John Alite

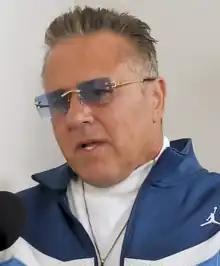
Alite in 2023

John Edward Alite (born September 30, 1962) is an American former mobster and Gambino crime family associate who turned government witness and in 2008 testified against the crime family and its former acting boss John A. "Junior" Gotti. That year, Alite pleaded guilty to racketeering charges, including two murders and a variety of other crimes, and in 2011, was sentenced to a total of 10 years in prison. Due to his cooperation with prosecutors, he was released on a five-year supervised release in 2012. Alite has estimated that he shot between 30 and 40 people, beat about 100 people with a baseball bat, and murdered 7 people. Later in life, Alite publicly denounced organized crime and became a motivational speaker, podcaster and author. In 2025, he was appointed a councilman in Englishtown, New Jersey.